Pascal Dagnan-Bouveret

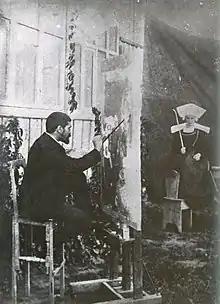
Painting "The Pardon in Brittany" in 1886 with model "Walter"

He was born in Paris, the son of a tailor, and was raised by his grandfather after his father emigrated to Brazil. Later he added his grandfather's name, Bouveret, to his own.